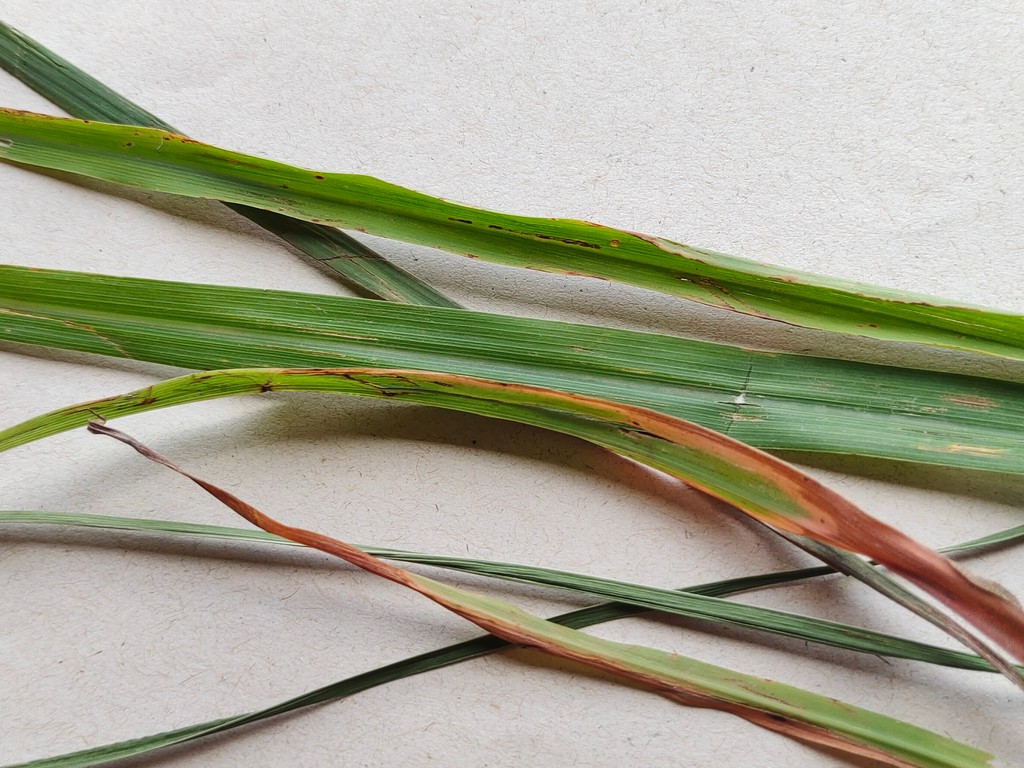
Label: Unhealthy